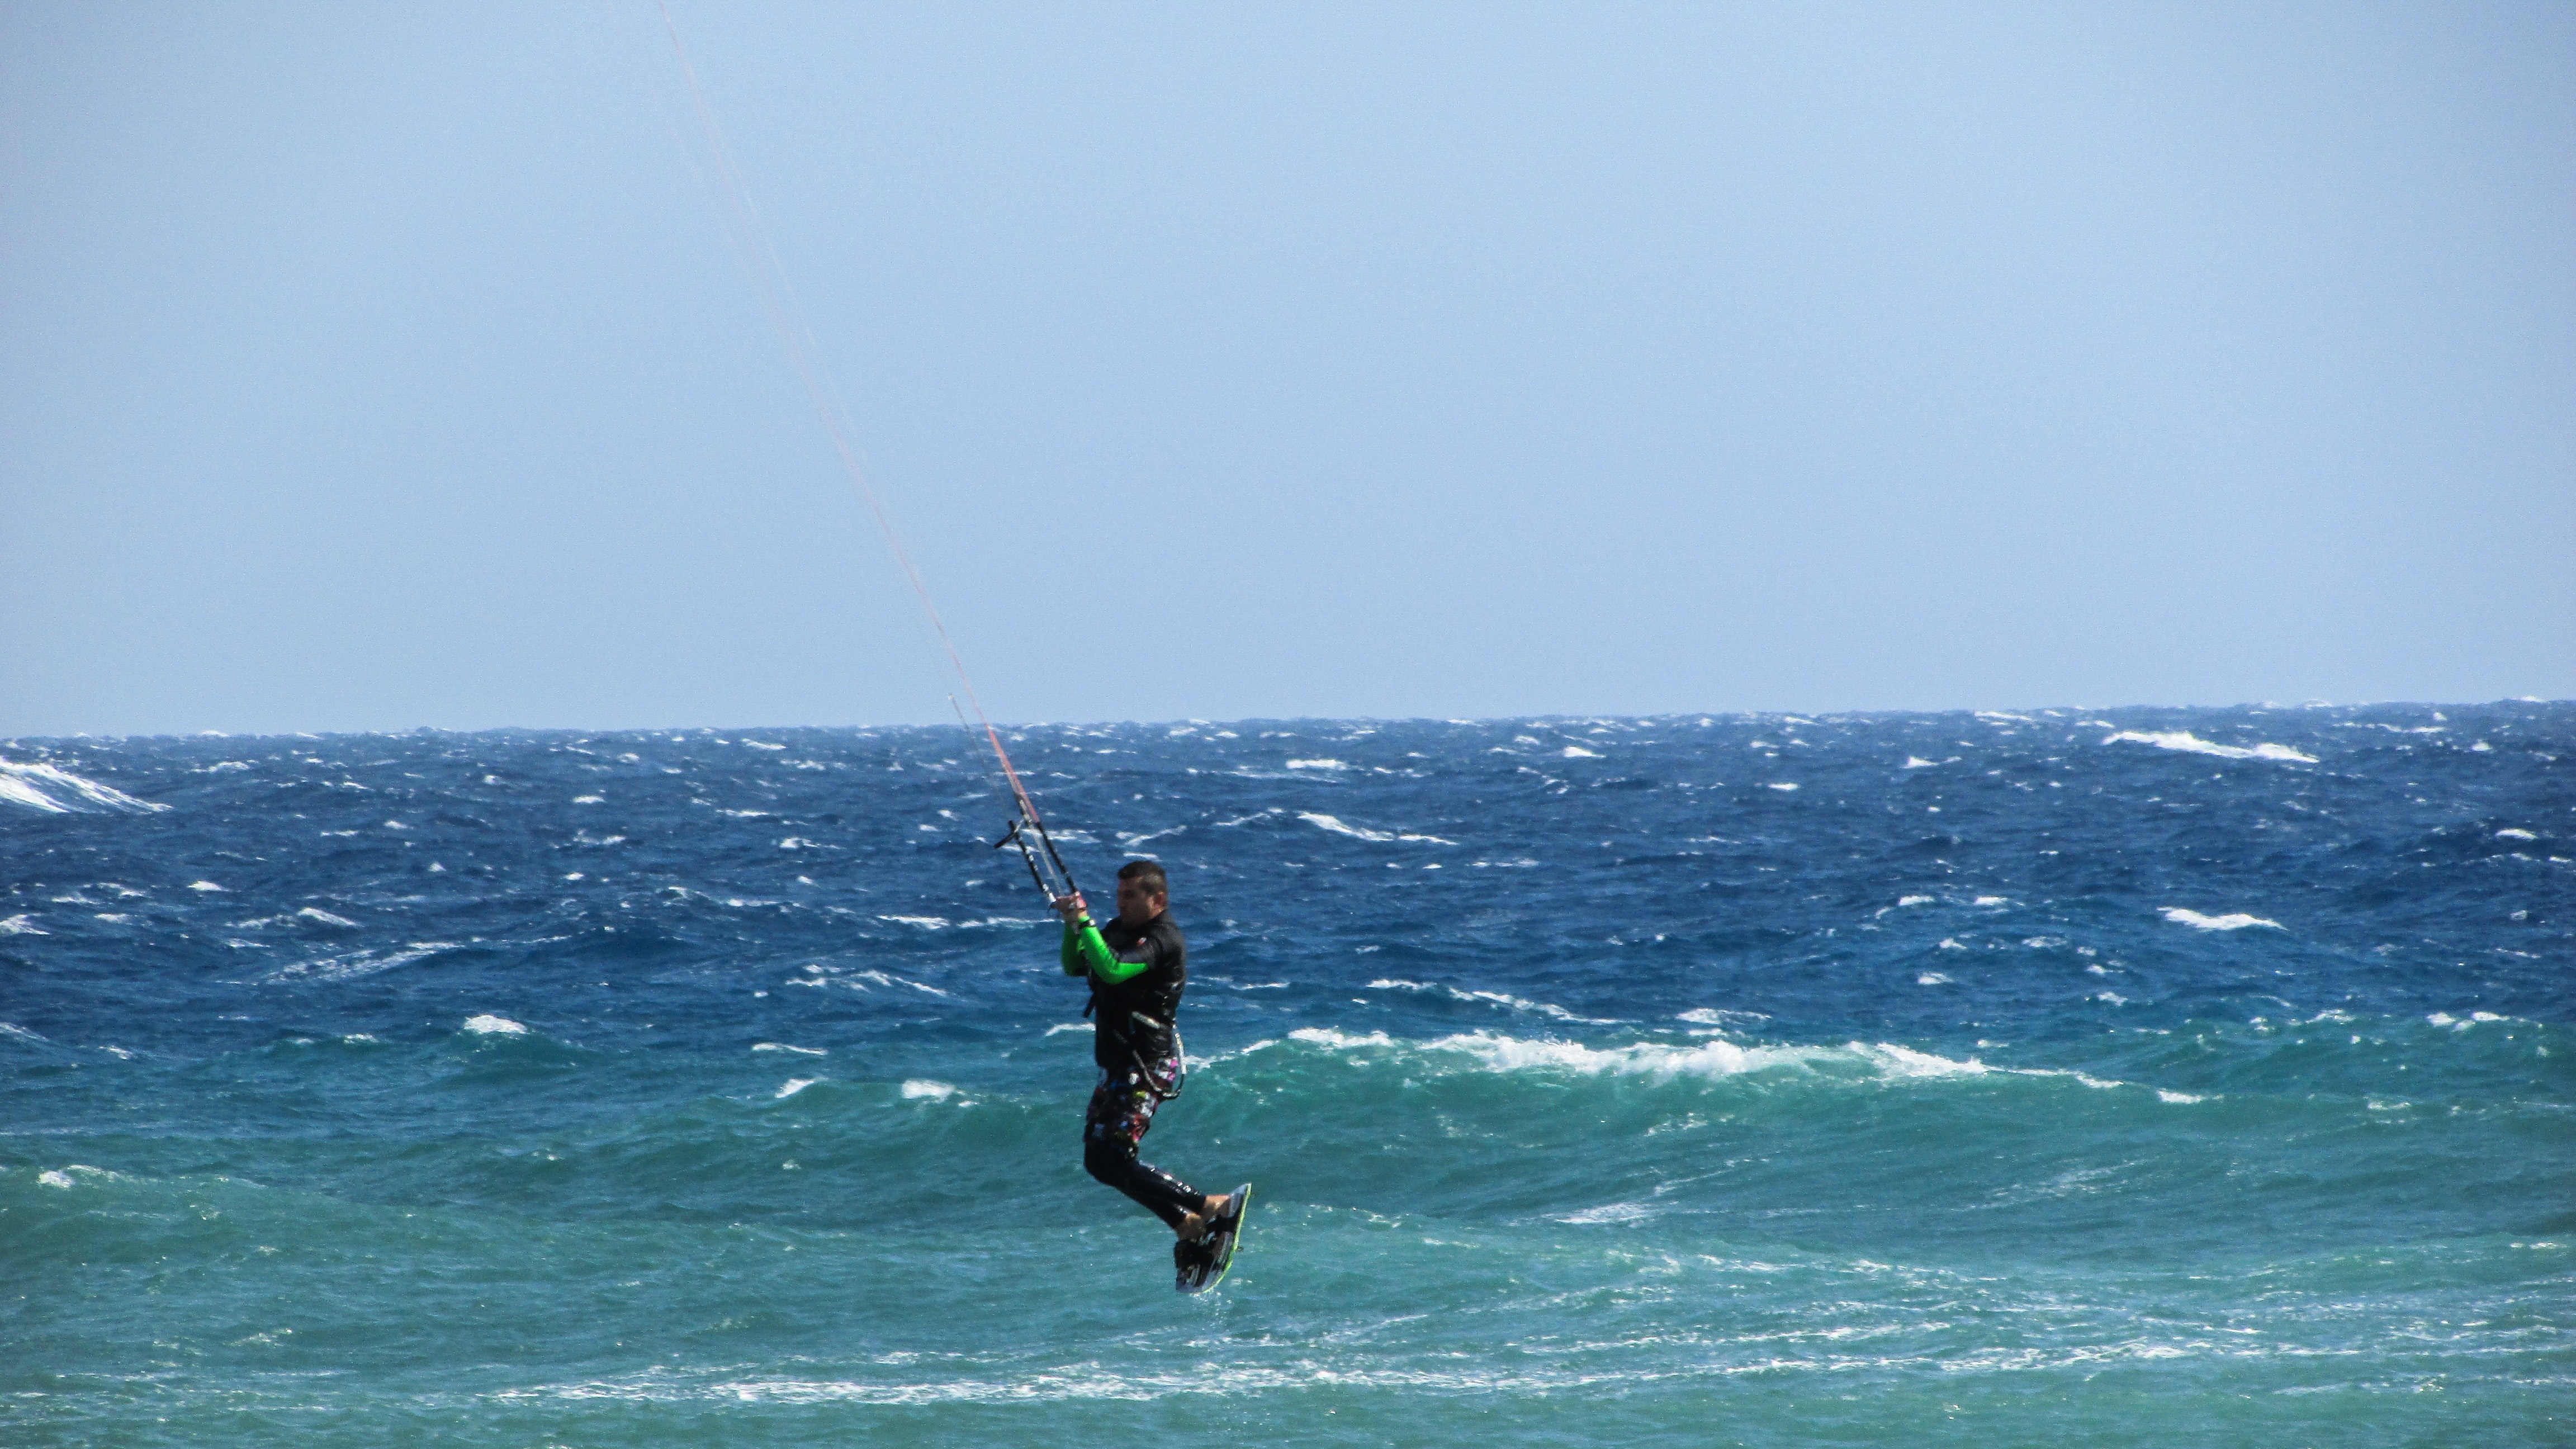
beach, sea, ocean, sport, wave, wind, surfer, surfing, sailing, extreme, extreme sport, speed, toy, activity, sports, kitesurfing, kiteboarding, kitesurfer, water sport, kite surf, windsports, wind wave, boardsport, kite sports, surface water sports, individual sports